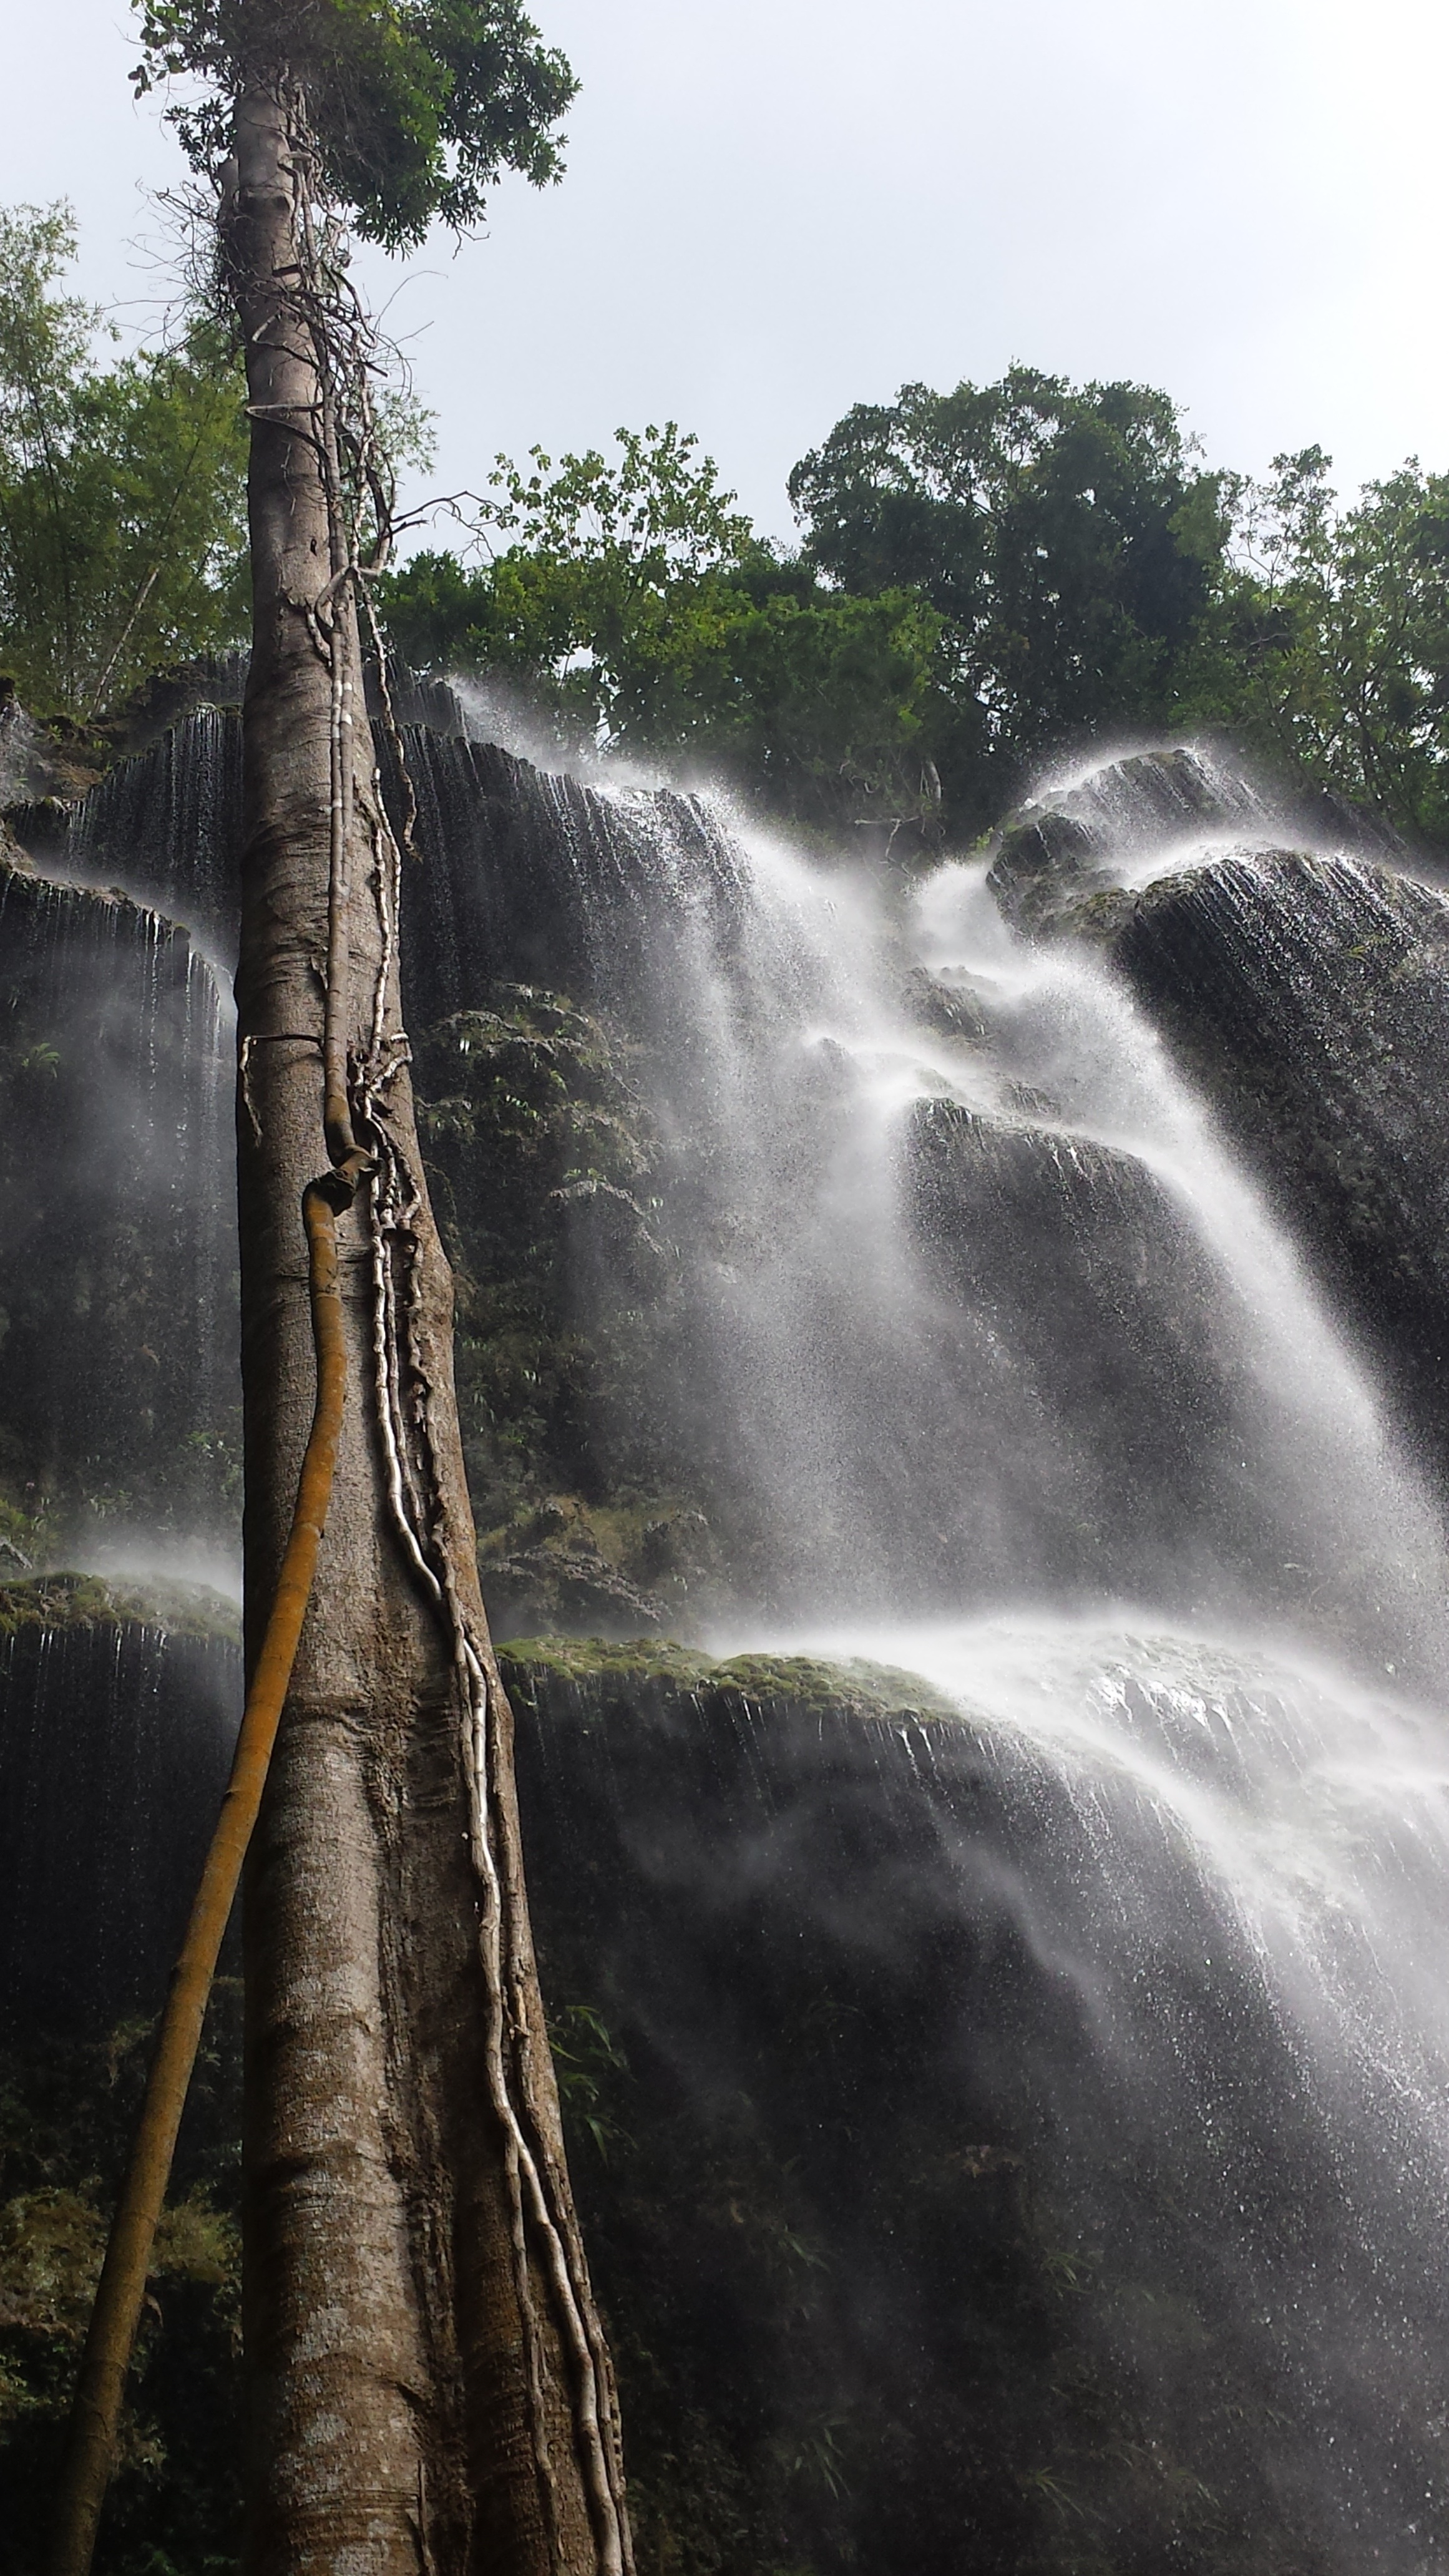
landscape, water, nature, forest, rock, waterfall, photography, river, jungle, park, body of water, trees, mountains, water feature